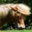
Label: horse